Bad Salzuflen

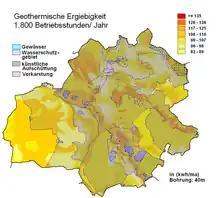
Bad Salzuflen Geothermal map

The geothermal heat sources are of sufficient quality that it makes it viable to use heat recovery systems utilising borehole heat exchangers and heat pumps.